Kirsch

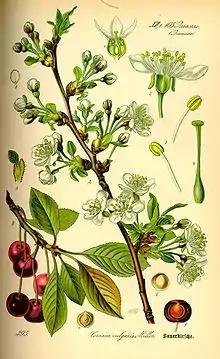
Illustration of the sour cherry

Because morellos were originally grown in the Black Forest regions of Germany, "kirschwasser" is believed to have originated there. "Kirschwasser" is colourless because it is either not aged in wood or was aged in barrels made of ash. It may have been aged in paraffin-lined wood barrels or earthenware vessels. Rivals in producing high quality ""Kirsch"" is Switzerland and Alsace; the latter even has a "kirschwasser" route, and other quality cherry-production, German-speaking areas like South Tyrolia.